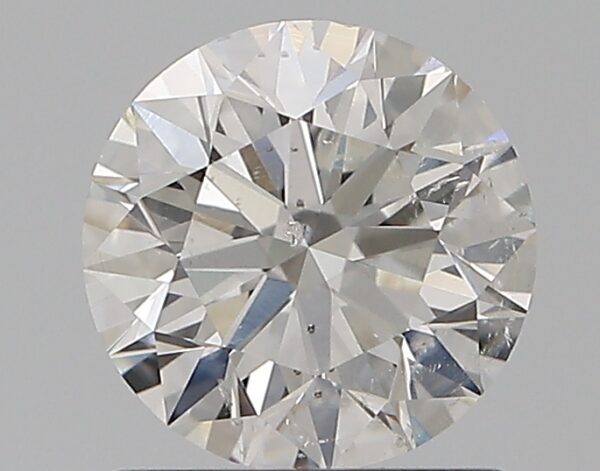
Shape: round
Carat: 1.01
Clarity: SI2
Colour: F
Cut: EX
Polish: EX
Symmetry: EX
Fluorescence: M
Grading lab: GIA
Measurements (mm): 6.38 x 6.41 x 4